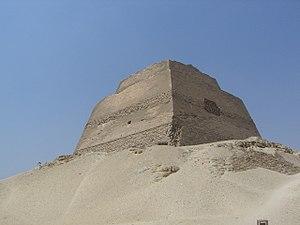
Snéfrou, connu également sous son nom hellénisé Soris, est le roi fondateur de la IVᵉ dynastie de l'Égypte sous l'Ancien Empire. Les estimations de son règne varient ; il aurait régné aux alentours de 2600 avant notre ère. Il a succédé à Houni et a précédé son fils Khéops. Il a construit au moins trois pyramides qui survivent encore aujourd'hui et a introduit des innovations majeures dans la conception et la construction des pyramides.